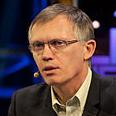
Age: 52